Civilization (video game)

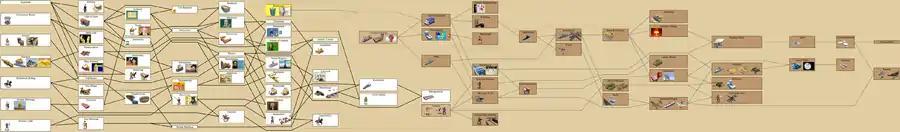
Meier introduced a technology tree in "Civilization", similar to this one from the open-source variation, "Freeciv", to create non-linear ways to play the game.

Once "Covert Action" was released, Meier and Shelley returned to the prototype. The time away from the project allowed them to recognize that the real-time aspect was not working well, and reworked the game to become turn-based and dropped the zoning aspect, a change that Meier described as "like tossing the clay in the trash and getting a new lump". They incorporated elements of city management and military aspect from "Empire", including creating individual military units as well as settler units that replaced the functionality of the zoning approach. Meier felt adding military and combat to the game was necessary: "The game really isn't about being civilized. The competition is what makes the game fun and the players play their best. At times, you have to make the player uncomfortable for the good of the player." Meier also opted to include a technology tree that would help to open the game to many more choices to the player as it continued, creating a non-linear experience. Meier felt players would be able to use the technology tree to adopt a style of play and from which they could use technologies to barter with the other opponents. While the game relies on established recorded history, Meier admitted he did not spend much time in research, usually only to assure the proper chronology or spellings; Shelley noted that they wanted to design for fun, not accuracy, and that "Everything we needed was pretty much available in the children’s section of the library."